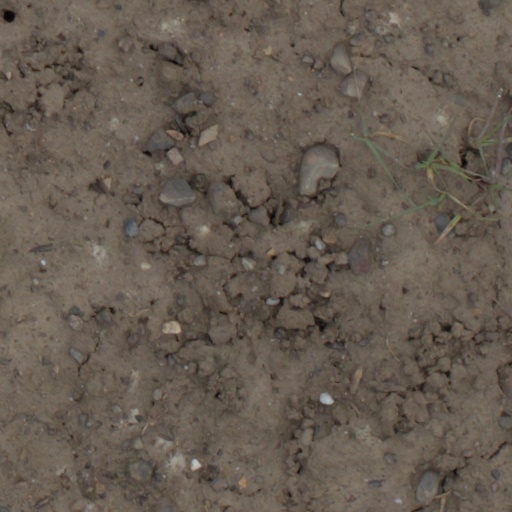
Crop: wheat